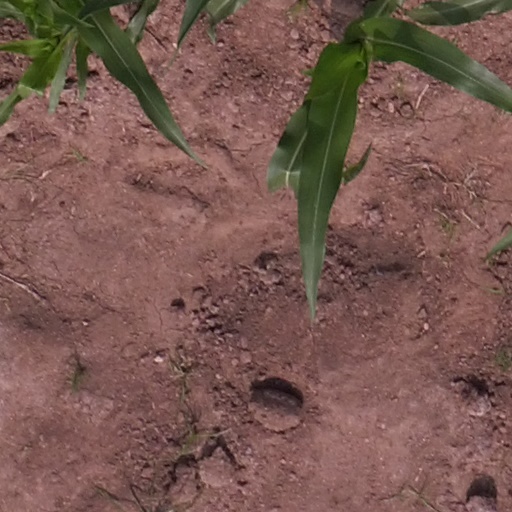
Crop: maize; corn